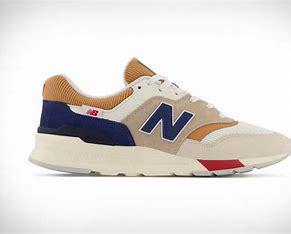
Brand: New
Model: Balance New Balance 997H